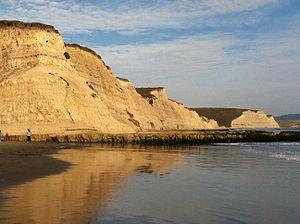
Nouvelle Albion est la traduction française de l'expression latine « Nova Albion », le nom donné à la contrée trouvée sur la côte ouest de l'Amérique du Nord par Francis Drake, l'explorateur, corsaire et homme militaire anglais qui fit la circumnavigation de la Terre entre 1579 et 1580. Le mot « Albion » qui signifie « blanc » est une ancienne appellation pour la Grande-Bretagne. Avant de quitter l'Amérique pour les Moluques, Drake revendiqua Nouvelle-Albion pour la reine Élisabeth Iʳᵉ d'Angleterre.
Drakes Bay est une baie de Californie, aux États-Unis. Elle se situe dans le Point Reyes National Seashore. Le Drakes Estero est situé à proximité immédiate.